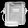
Label: Bag